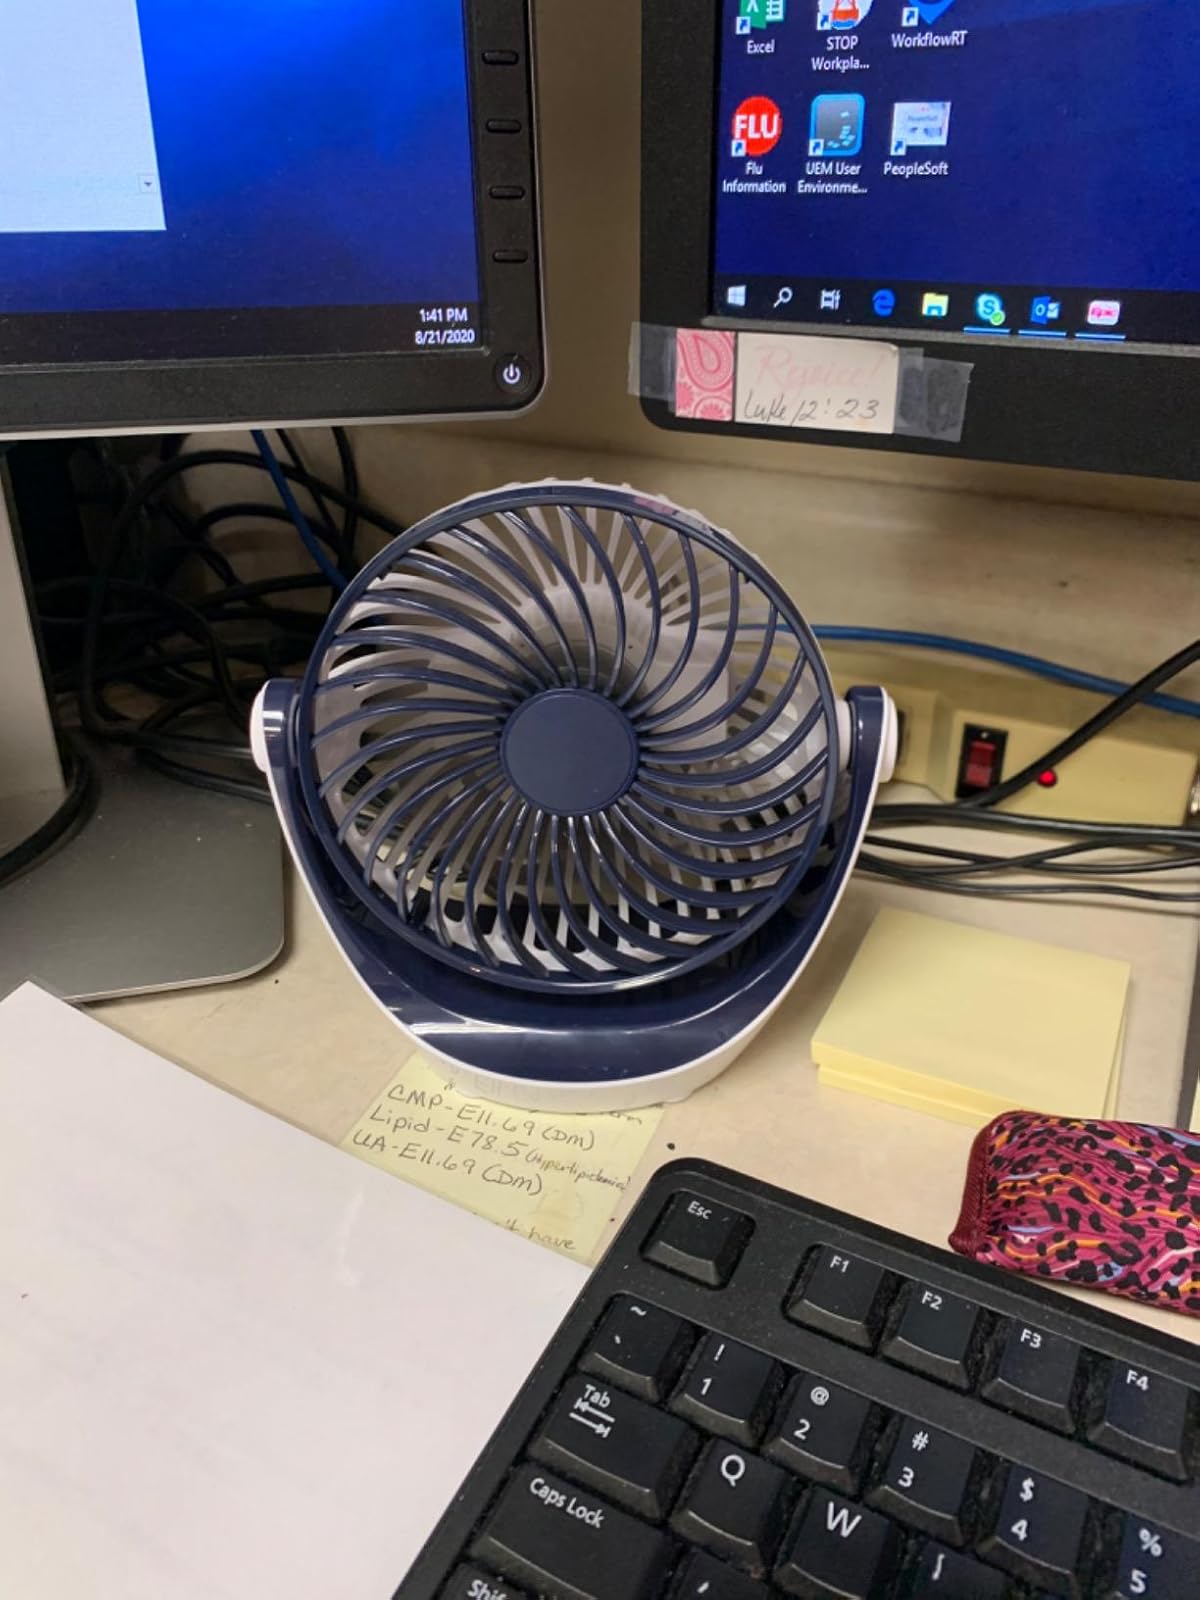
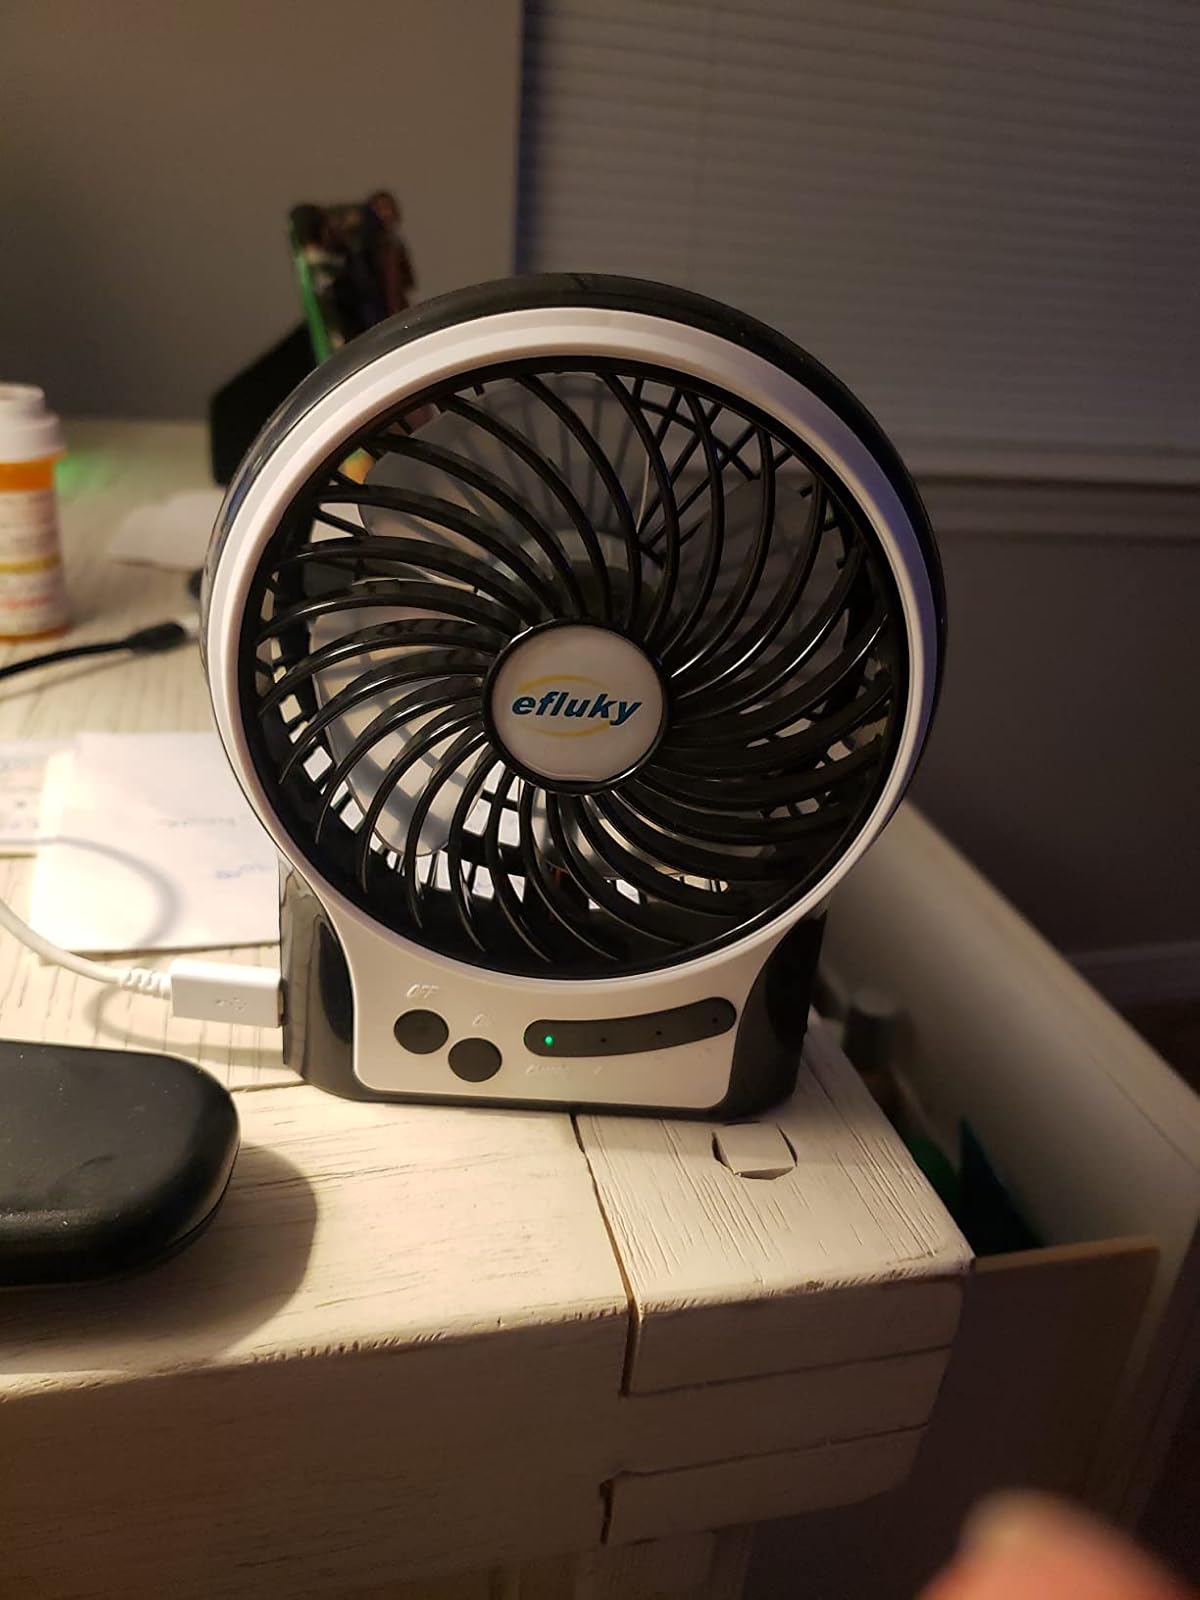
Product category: fan
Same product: no